35th Utah State Legislature

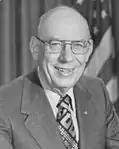
Republican U.S. Senator Wallace F. Bennett re-elected in 1962.

Prior to the 1962 election which brought Republicans to power, Utah Democrats controlled one U.S. Senate seat, both U.S. House districts, the Utah Senate (14-11), the Utah House (36-28) and controlled the majority of County Offices (146-117). After the election, the balance of power shifted to Utah Republicans who controlled the State Senate (13-12), State House (33-31), both Congressional Seats, and one Senate Seat along with the majority of County Offices (133-130). Republicans also elected a Republican as Utah's Attorney General. Democrat Frank Moss was elected to the U.S. Senate in 1958 and served until 1976, being defeated in the 1976 election by current U.S. Senate Orrin Hatch (as of 2006) thus dividing the Utah Senate delegation between the Democratic and Republican parties.